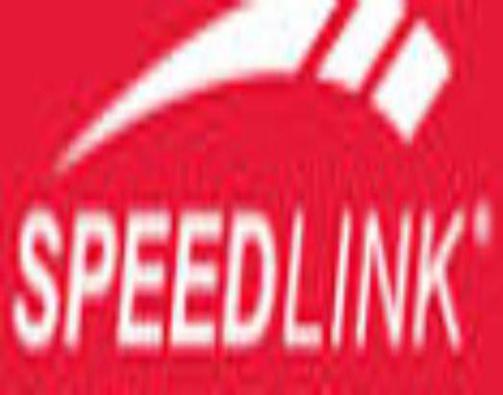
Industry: Electronic